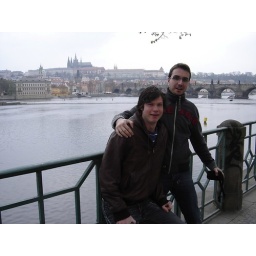
henrick &amp;amp; antonis with the castle &amp;amp; charles bridge in the background